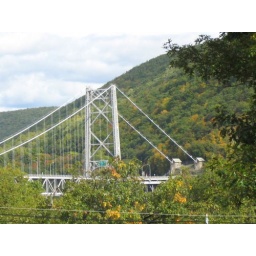
bear mountain bridge again, with the cable houses. looks much different in the sunlight.